Milenko Zorić

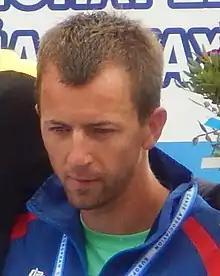
Zorić in 2016

Milenko Zorić (born 2 April 1989) is a Serbian sprint canoer. A two-time Olympian, Zorić won an Olympic silver medal in the K-2 1000 m event in 2016. A year later he won gold at the World Championships in the same event. He is also the world record holder in the K-2 1000 m event, set at the 2018 Canoe Sprint European Championships. For all three successes he shared a boat with teammate Marko Tomićević.